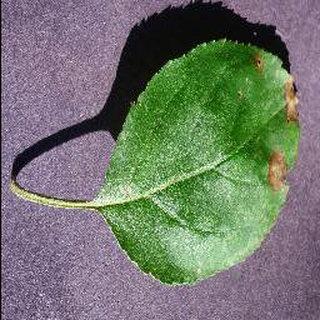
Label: apple_black_rot